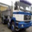
Label: truck